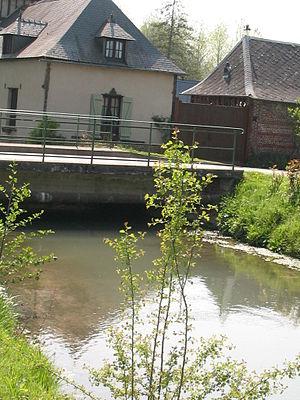
Pont sur l'Hallue, devant l'ancien moulin.
L'Hallue est une rivière picarde du département de la Somme, affluent de la Somme. Sa vallée, densément peuplée, à dominante rurale, a vu se développer au cours de l'histoire une activité meunière et textile; elle fut le théâtre d'une grande bataille en décembre 1870 entre les troupes françaises et prussiennes.
Fréchencourt est une commune française, située dans le département de la Somme en région Hauts-de-France.